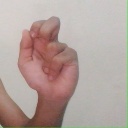
अक्षर: ढ